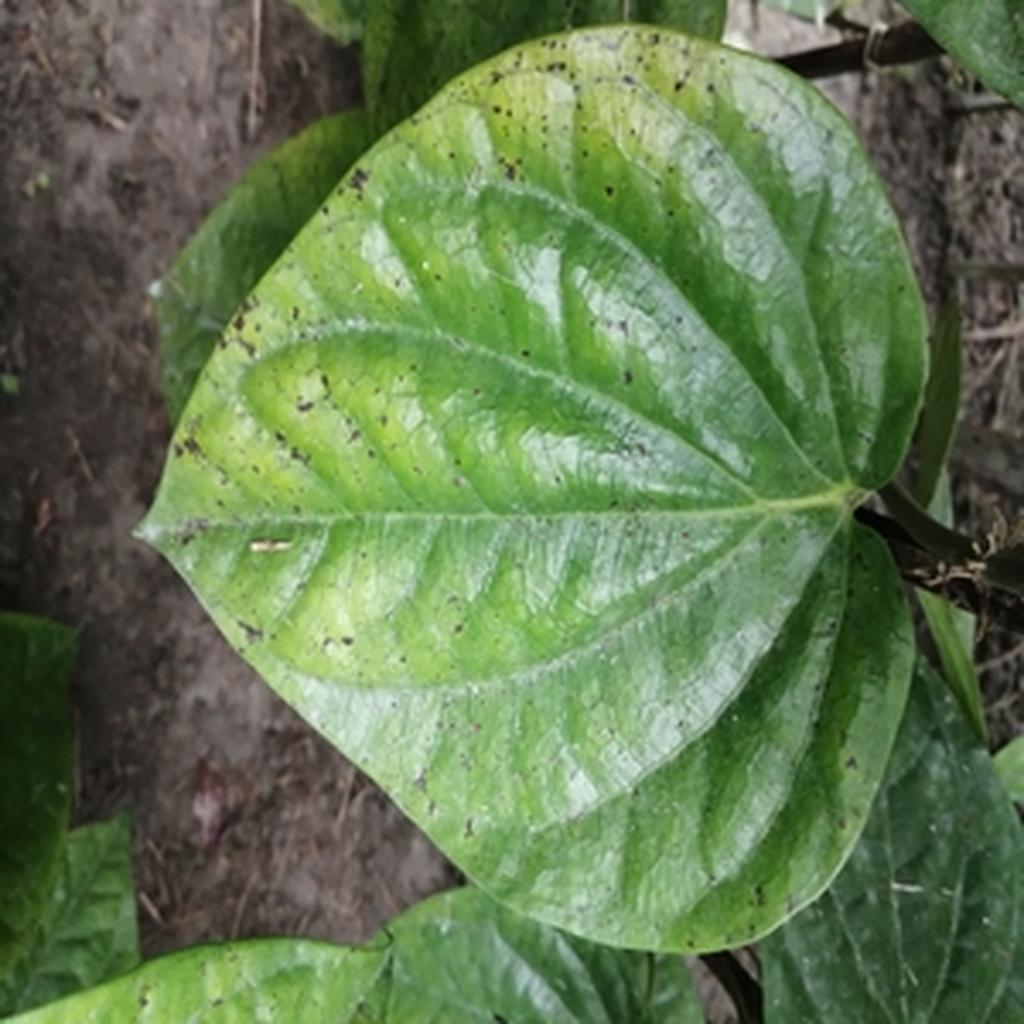
Label: Leaf_Spot